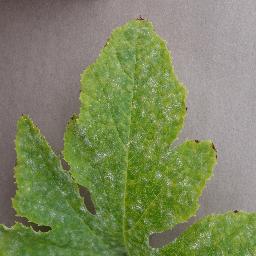
Label: Squash___Powdery_mildew